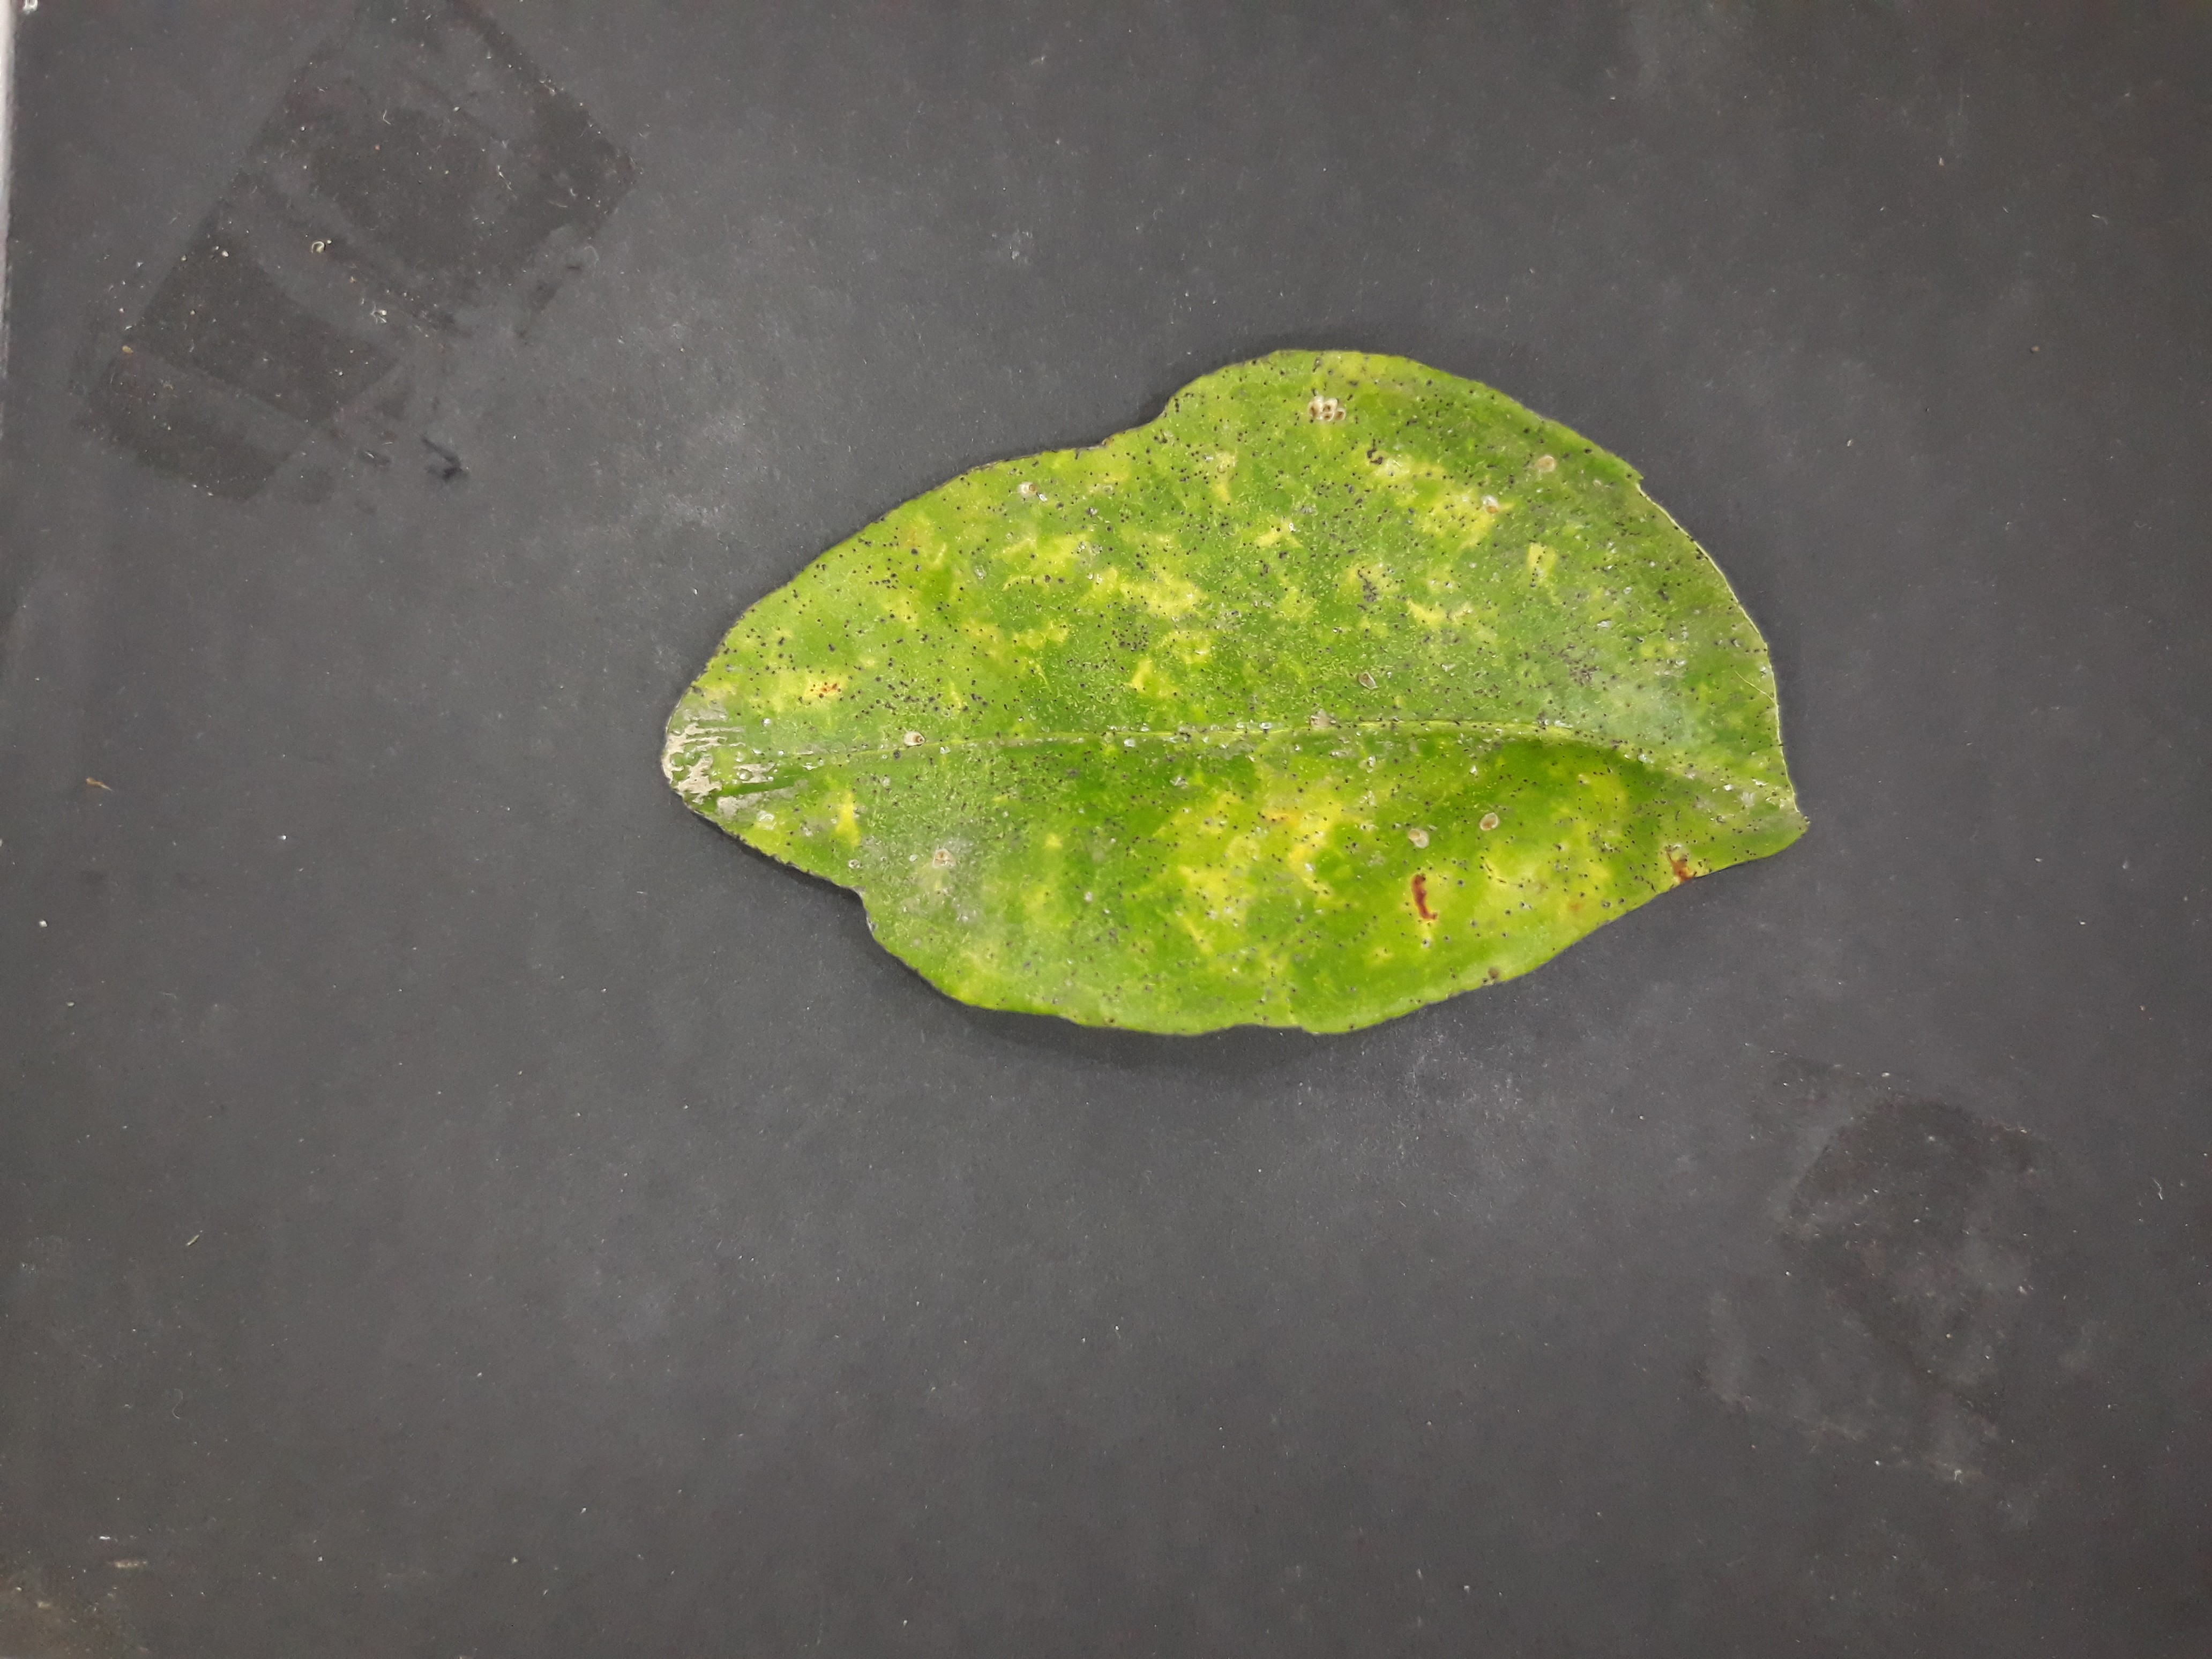
Label: Red_scale_sequelae